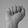
ASL letter: A